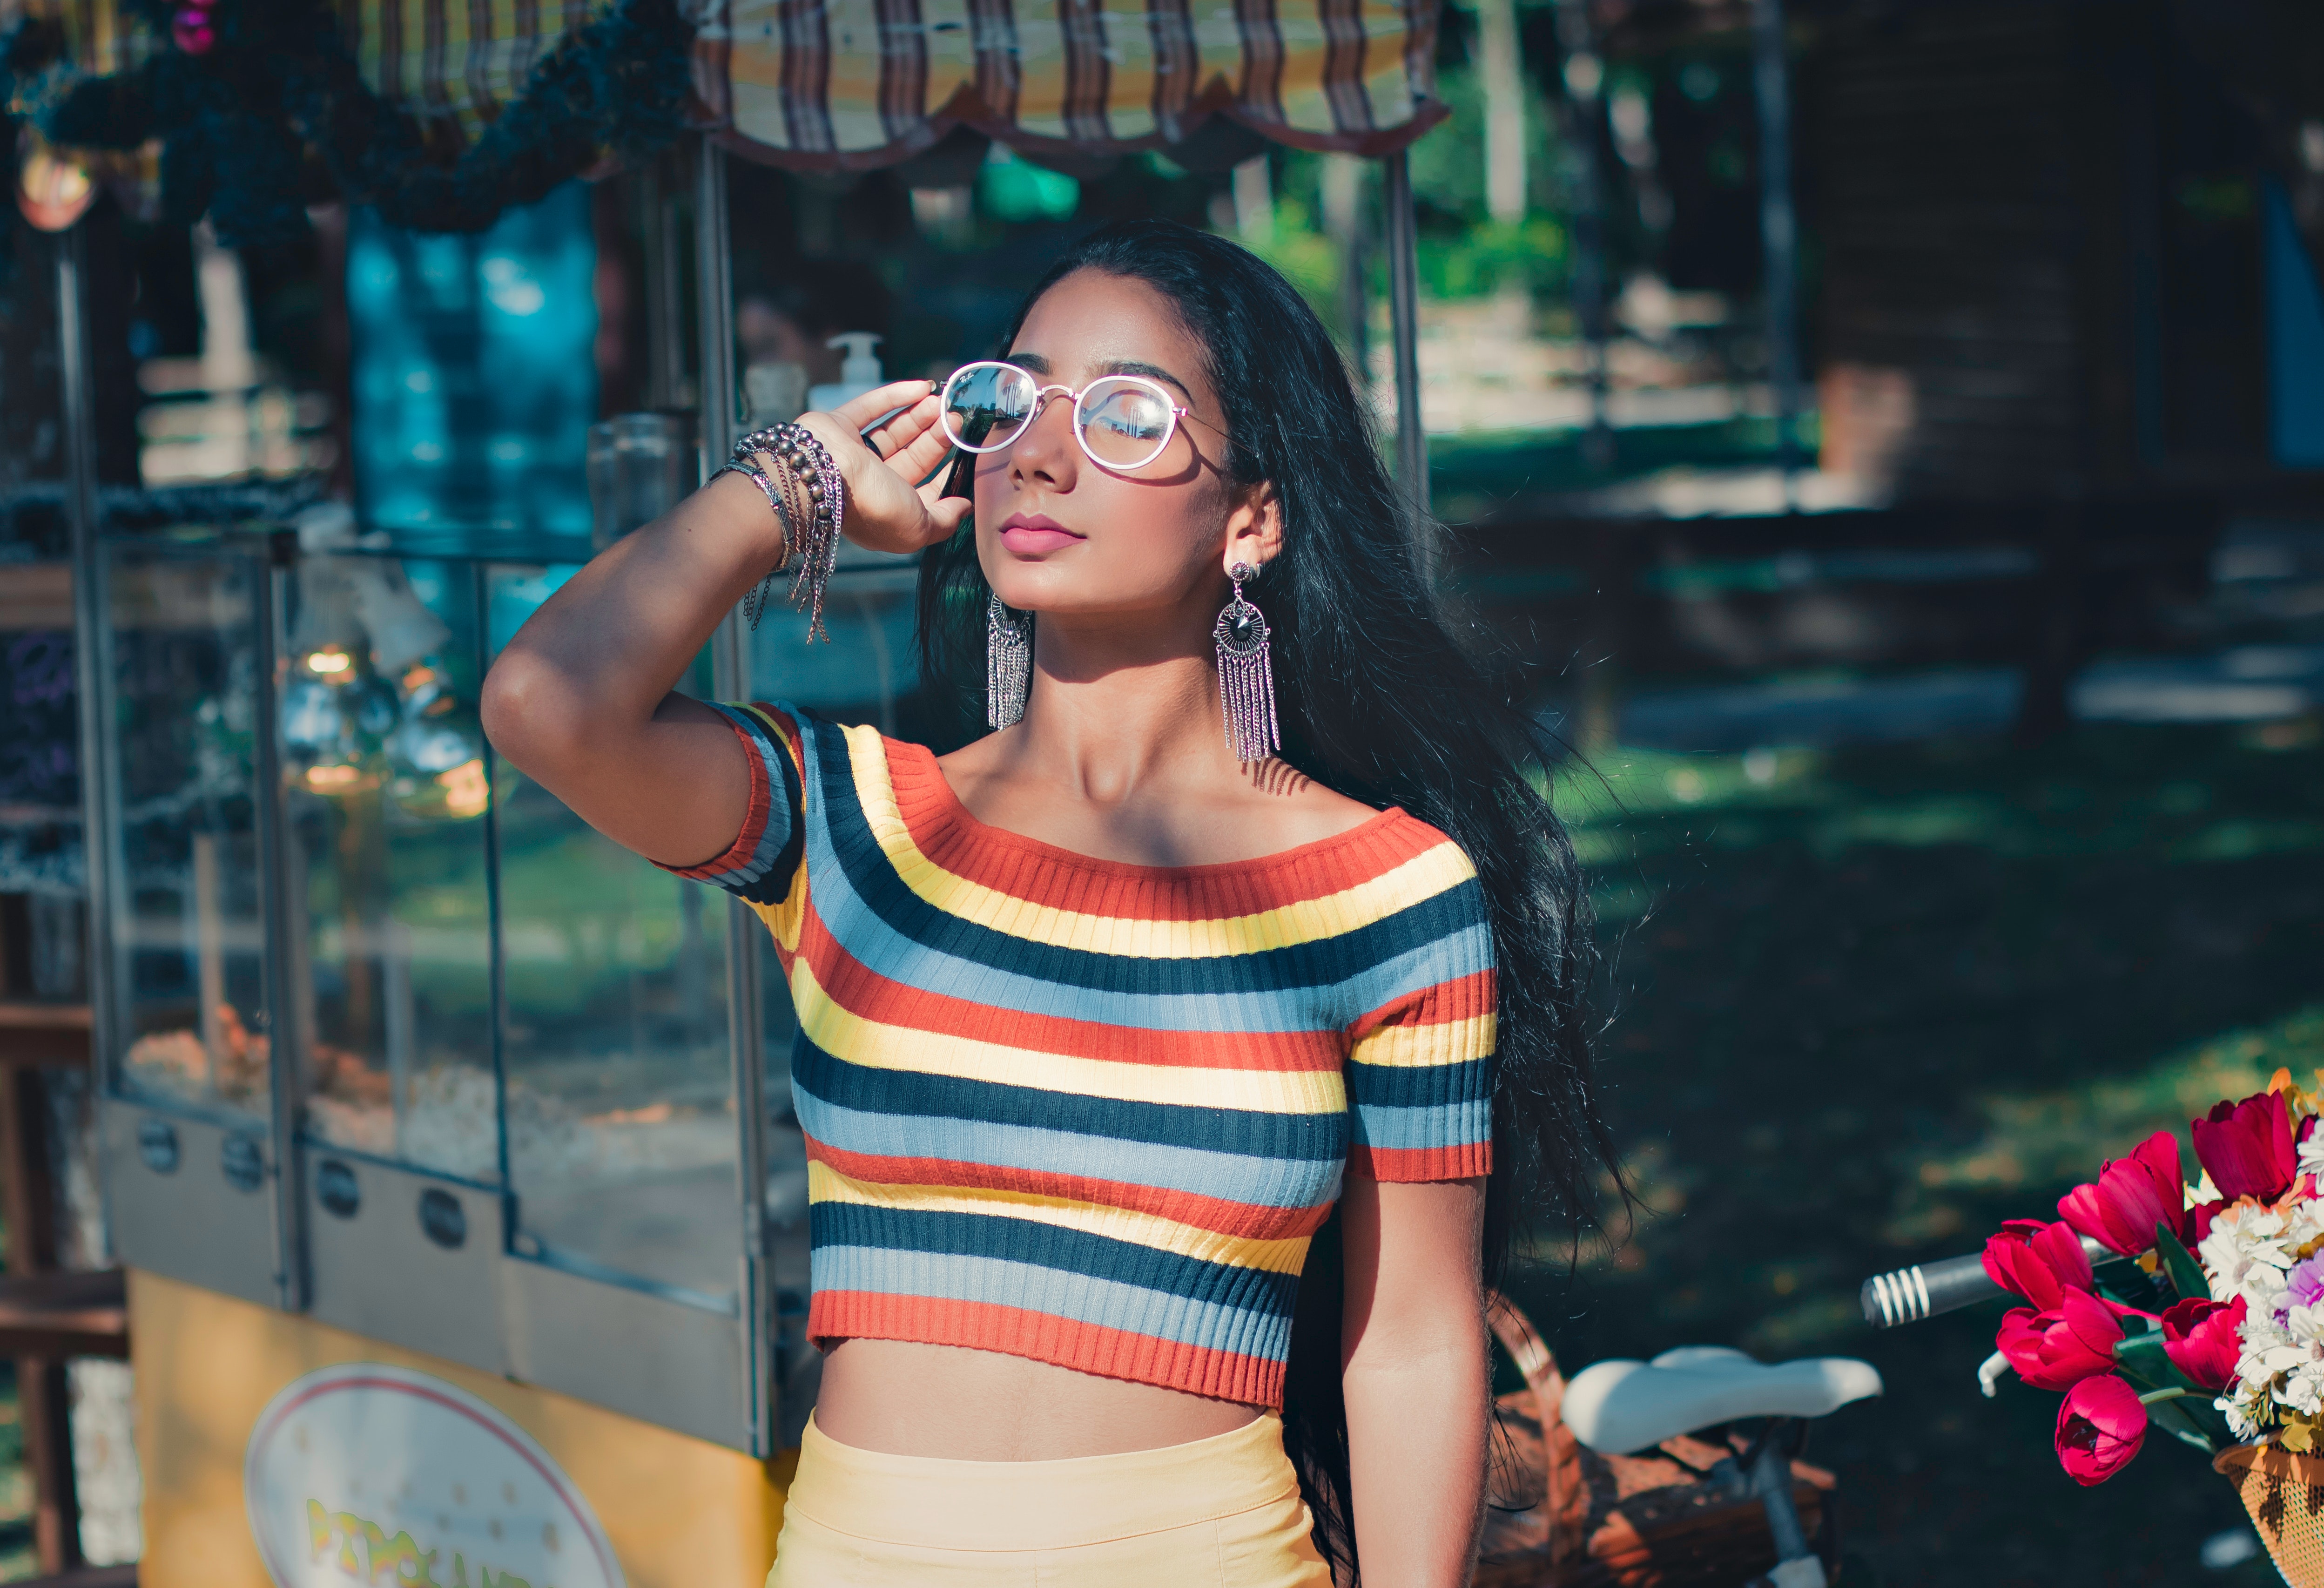
photograph, shoulder, eyewear, beauty, cool, abdomen, fashion, crop top, lip, photography, glasses, sunglasses, street fashion, black hair, summer, photo shoot, leisure, trunk, waist, top, neck, thigh, navel, model, vacation, style